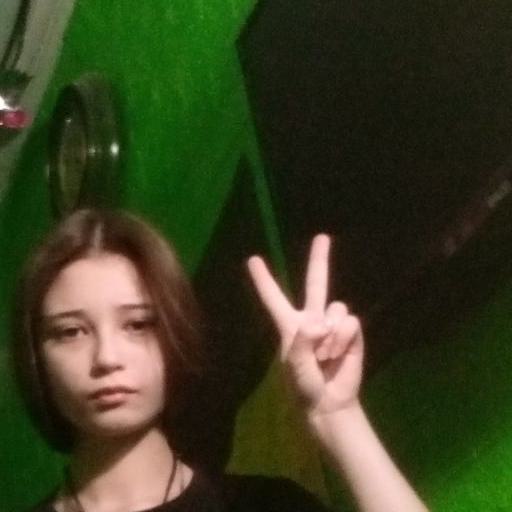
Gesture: peace